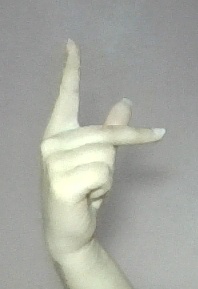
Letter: dha